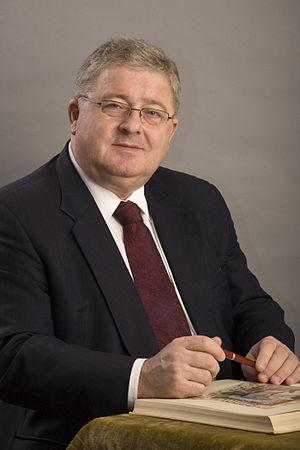
Czesław Adam Siekierski, né le 8 octobre 1952, est un homme politique polonais.